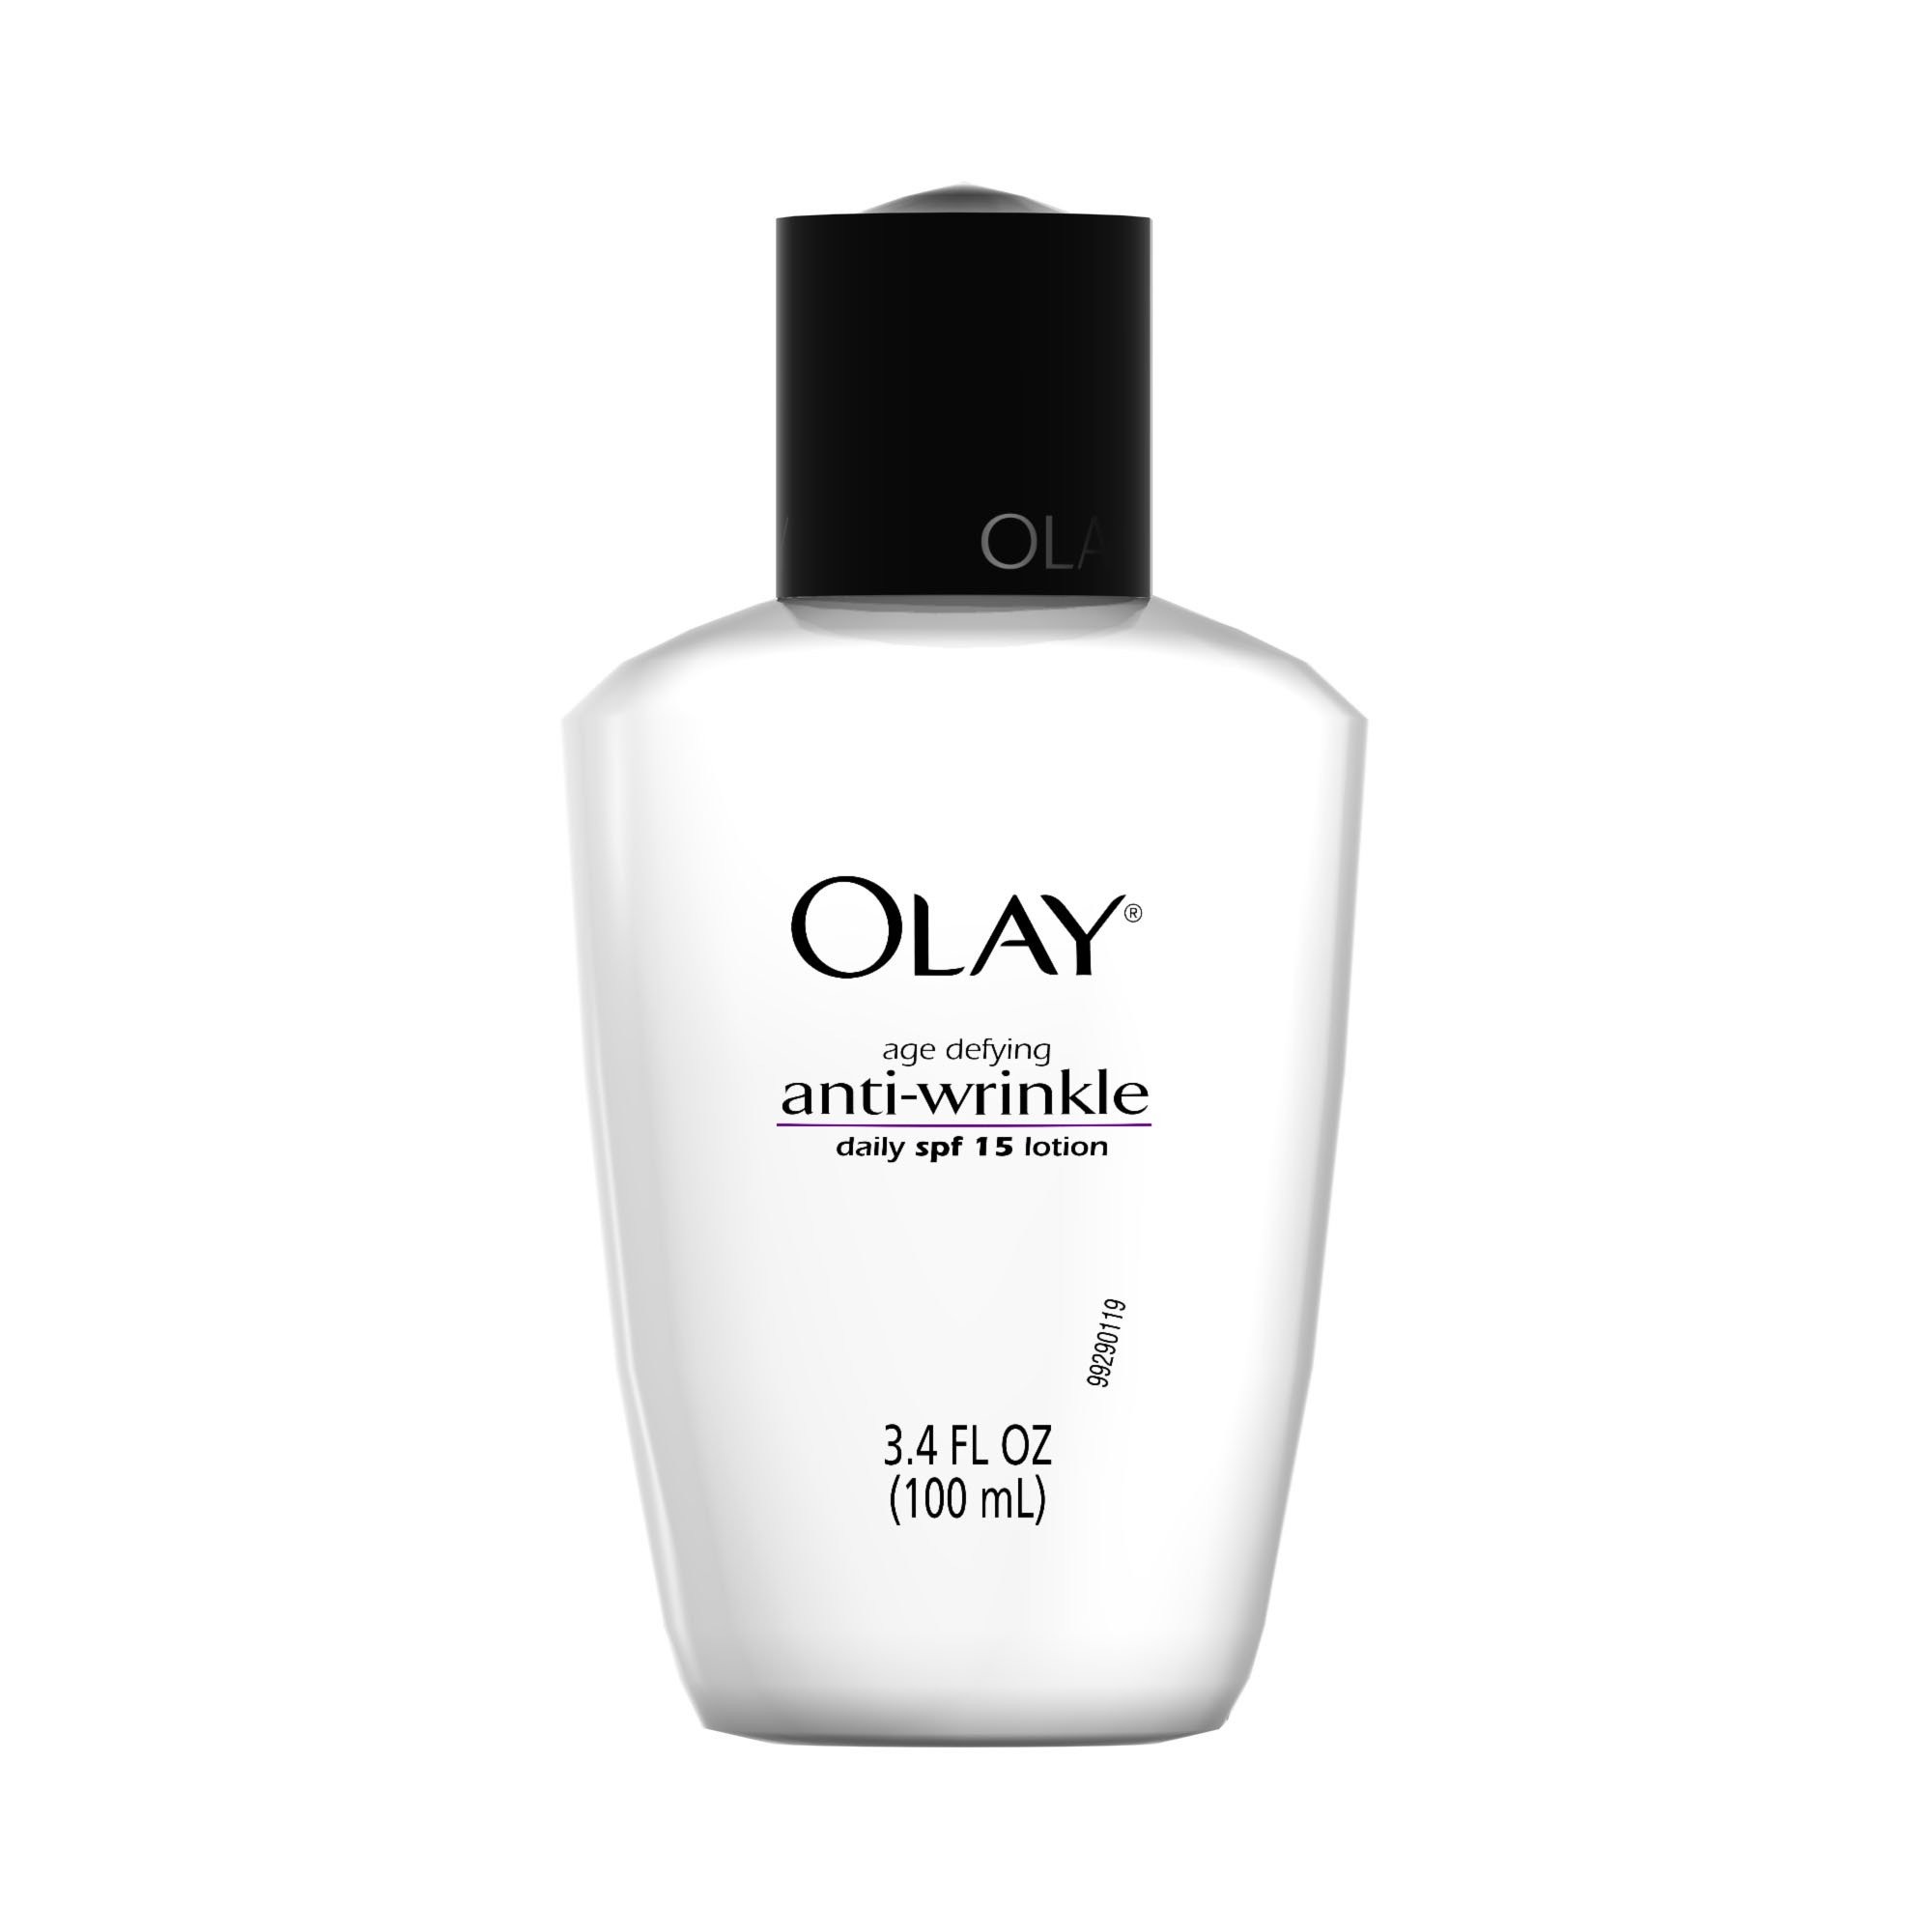
Item Name: Olay Age Defying Anti-Wrinkle Day Lotion with Sunscreen Broad Spectrum SPF 15, 3.4 Ounce
Bullet Point 1: Nourishes skin with moisture - leaving skin looking younger, smoother and overall healthier
Bullet Point 2: Sunscreen broad spectrum SPF 15, with vitamin b3 and beta-hydroxyl, and vitamin e, immediately reduces the appearance of fine lines and wrinkles
Bullet Point 3: Dermatologist tested, oil-free and it won't clog pores, benefits: anti aging
Bullet Point 4: For the following skin types: normal, dry, combination/oily, oily
Value: 3.4
Unit: Fl Oz

Price: 16.465